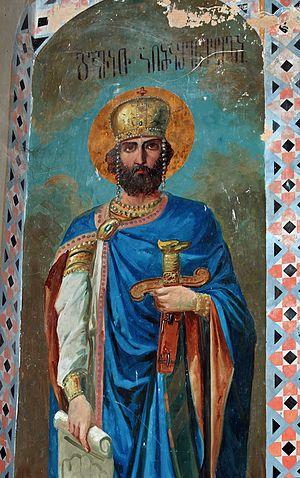
La Géorgie, en forme longue depuis 1995 la république de Géorgie, est un pays sur la côte est de la mer Noire dans le Caucase, situé à la fois en Europe de l'Est et en Asie. Elle est considérée comme faisant culturellement, historiquement et politiquement parlant partie de l'Europe. Le pays est membre du Conseil de l'Europe, de l'OSCE, de Eurocontrol, de la Coopération économique de la mer Noire et de l'Alliance GUAM. Elle espère devenir un jour membre de l'OTAN et de l'Union européenne avec laquelle un accord d'association a été conclu en 2014.
David IV, roi connu aussi sous le nom de David II et surnommé le Bâtisseur ou Reconstructeur, est le cinquième roi de la Géorgie unifiée. Il règne de 1089 à sa mort, en 1125, et appartient à la dynastie des Bagrations. Il est fêté comme saint le 26 janvier par l'Église orthodoxe.